Carol Jenkins Barnett

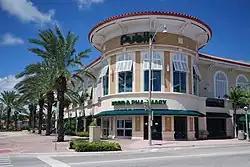
A Publix grocery store in Surfside, Florida

Jenkins Barnett was a member of the Publix board of directors from 1983 to 2016. During her time at Publix, the company grew into the largest supermarket chain in Florida, expanded into five other states, and recorded $32.5 billion in sales in 2015.